Hydrogen isotope biogeochemistry

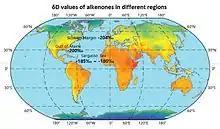

The isotopic composition of alkenones often reflect the isotopic enrichment or depletion of the surrounding environment, and δDs of alkenones in different regions are shown on the map.